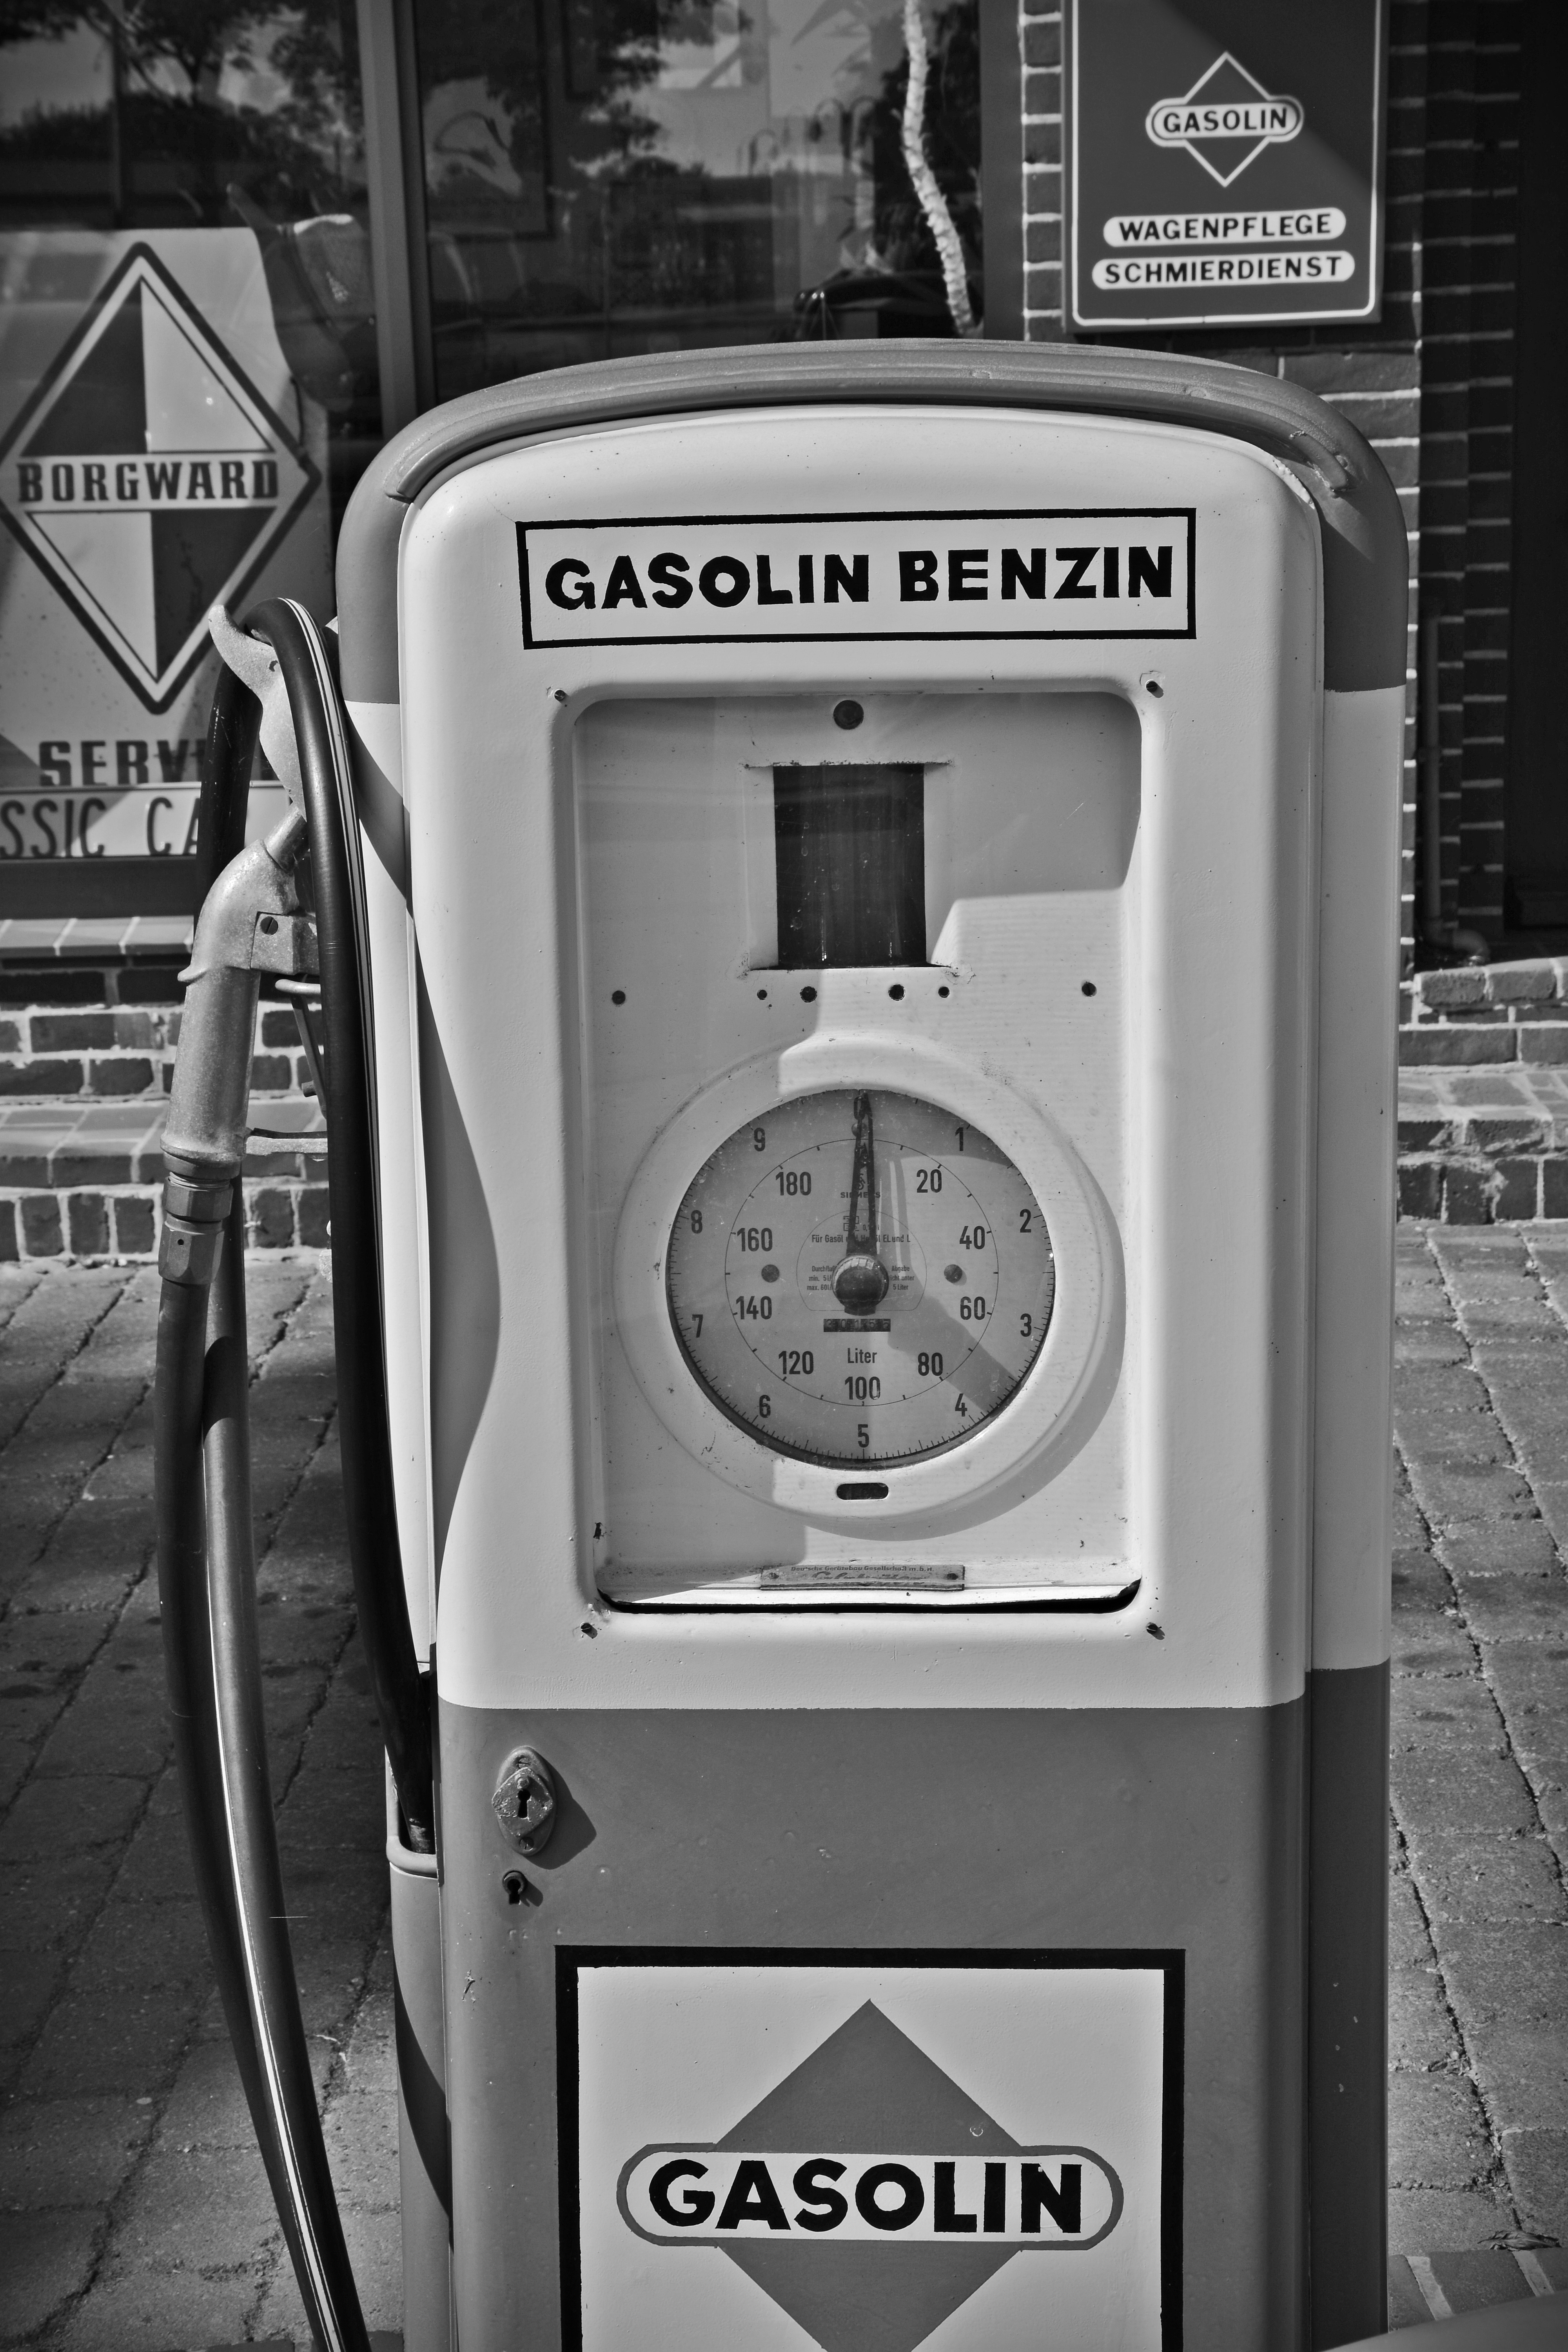
watch, black and white, white, traffic, black, monochrome, gas pump, gas, oldtimer, petrol, historically, scoreboard, gasolin, petrol stations, refuel, gasoline prices, fuel pump, monochrome photography